South Xizang Road station

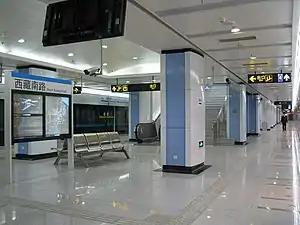
Line 8 platform

South Xizang Road is the name of an interchange station between Line 4 and Line 8 of the Shanghai Metro. It began operation on both lines on 29 December 2007. On 22 October 2010 the station handled about 100,000 entries and exits. It is the first station in Huangpu District when travelling northbound on Line 8.